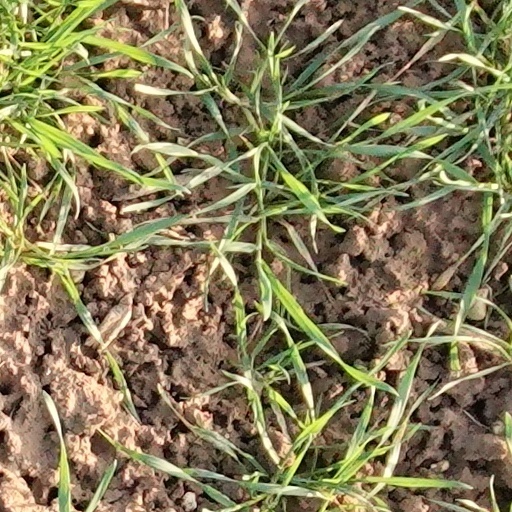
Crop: wheat